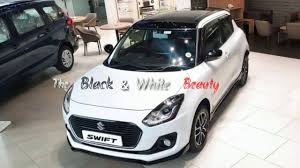
Label: noambulance